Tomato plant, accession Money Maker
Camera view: vertical (180 deg); turntable rotation: 240 degrees
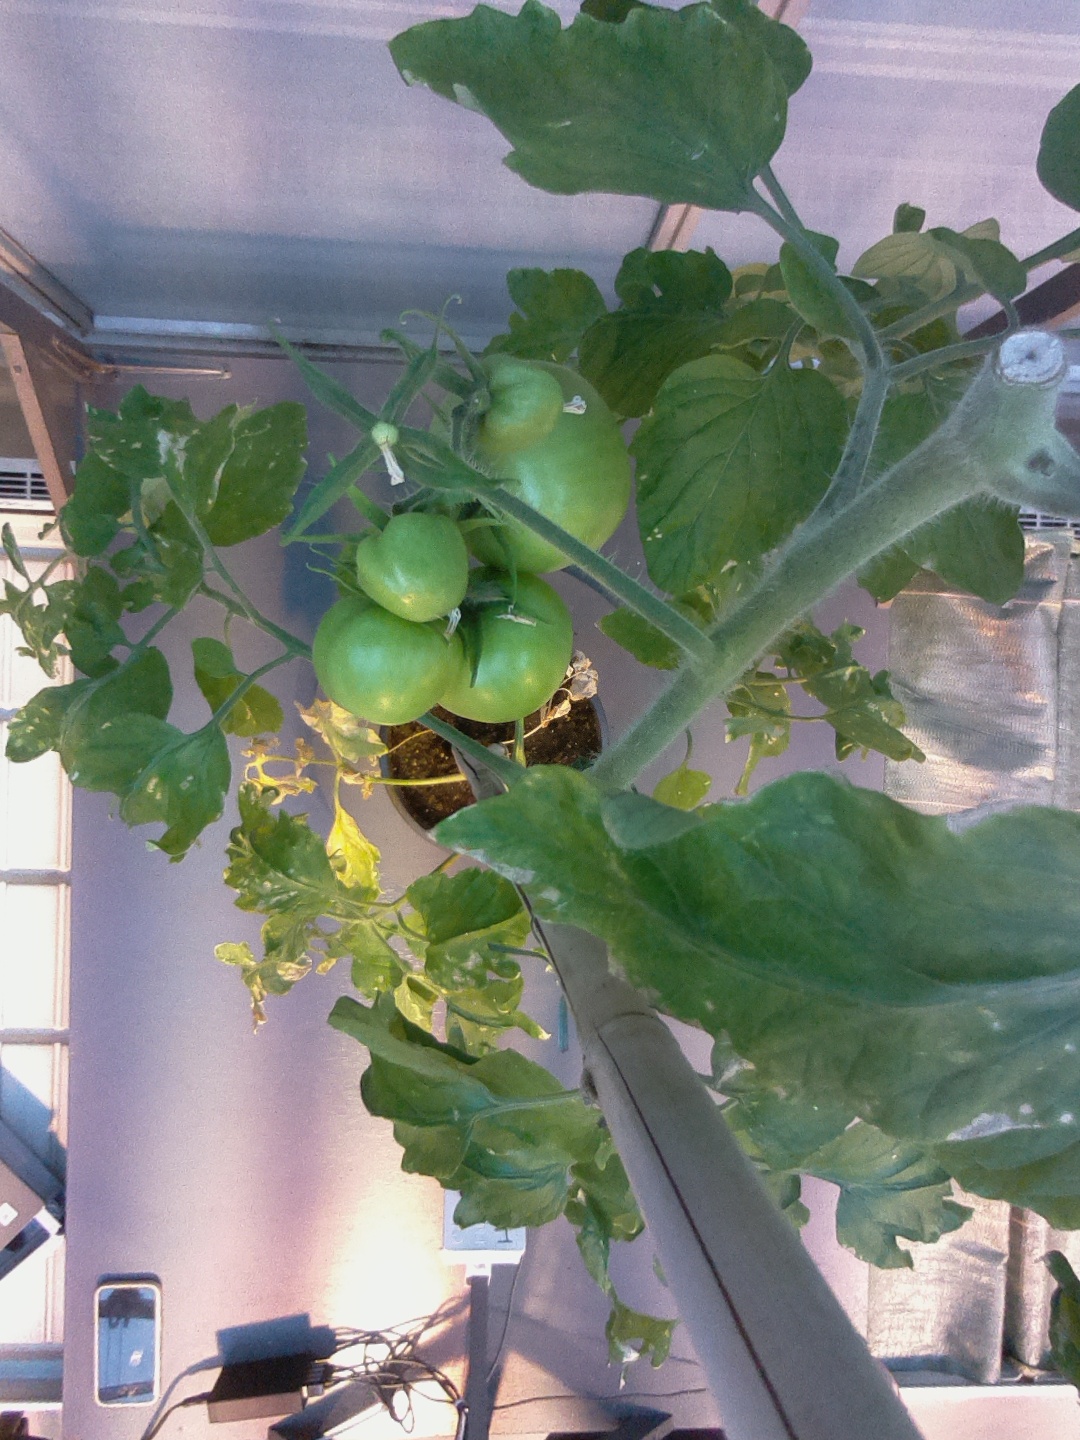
BBCH growth stage 76: 60%-70% of final fruit size